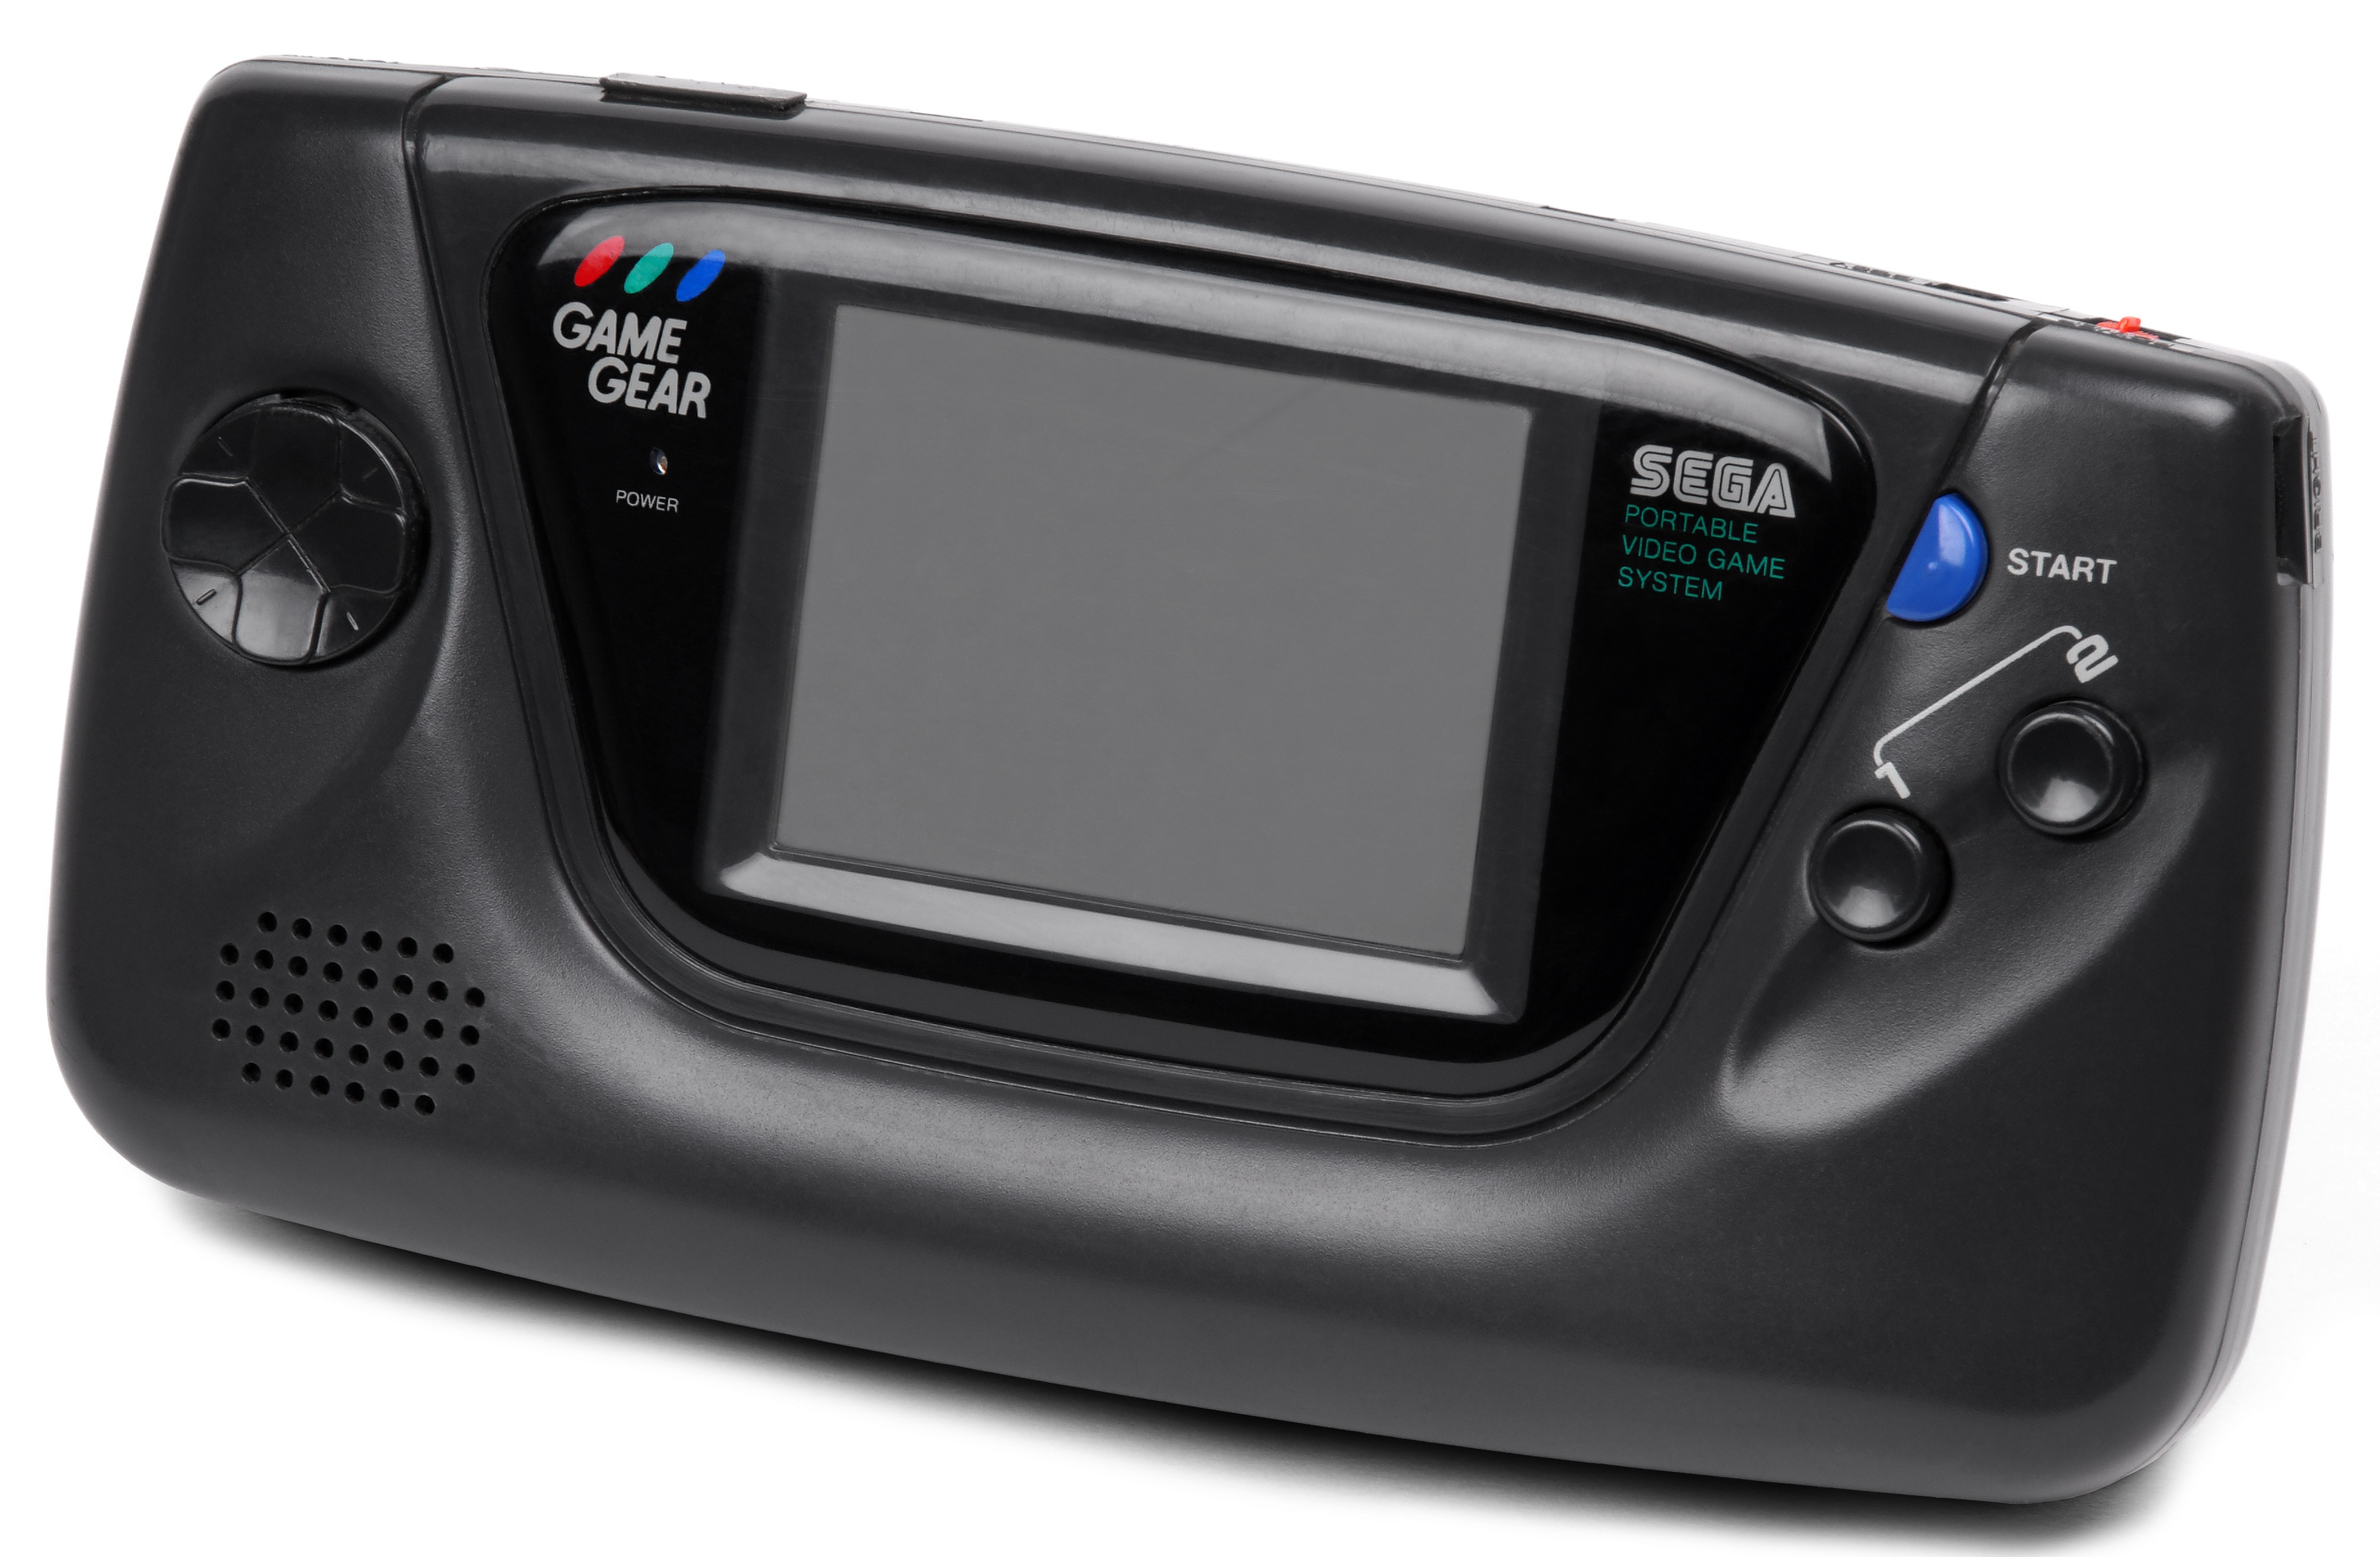
technology, game, video game, play, gear, gadget, toy, device, fun, electronics, entertainment, wb, computer game, electronic device, handheld game console, video game console, sega